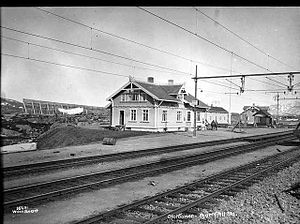
Bjørnfjell Station
Bjørnfjell Station er en jernbanestation på Ofotbanen, der ligger ved Bjørnfjell i Narvik kommune i Norge. Stationen består af nogle få spor, en perron og en stationsbygning i rødmalet træ med ventesal og toilet. Rallarveien følges delvist med banen fra Bjørnfjell til Rombaksbotn.